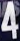
Number: 4